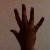
The image shows a hand gesture representing the number 5 in Indian Sign Language.